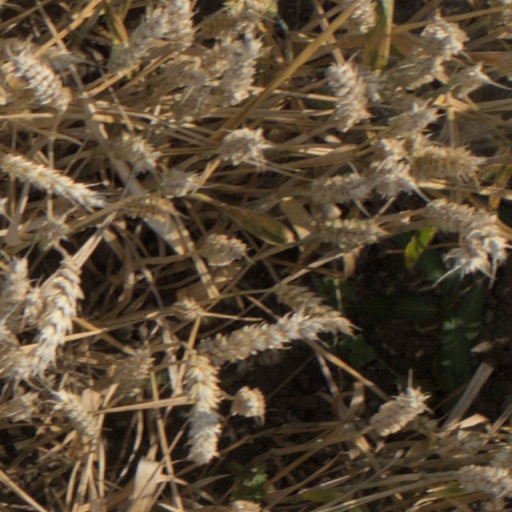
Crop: wheat